Nikole Hannah-Jones

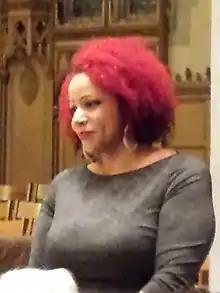
Hannah-Jones with attendees after giving a talk in Rochester, New York

In 2003, Hannah-Jones began her career covering education, which included the predominantly African-American Durham Public Schools, for the Raleigh "News & Observer", a position she held for three years.